Sibu Airport

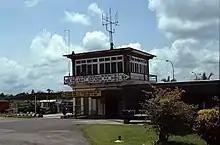
The Sibu Airport control tower in 1992

The first airport in Sibu was built in Teku, during World War II by the Japanese as a basic air strip. However, the airstrip was heavily bombed by Allied Forces. Reconstruction work on the airport began in 1951. Initially, the runway was constructed at 3,600 feet by 150 feet. First plane landed at the airport on 21 May 1952. The airport opened to regular service on 1 July 1952. Malayan Airways did transit flights from Singapore to Kuching, Sibu and stop at Labuan on every Tuesdays. This was followed by transit flights of the same aircraft follow the same route back to Singapore on the next day. Another flight was operated by Douglas Dakota from Singapore to Kuching, Sibu, and stopped at North Borneo on Fridays. The same flight would follow the same route back to Singapore on the next day. The runway was extended to 4,500 feet by 150 feet in 1959.